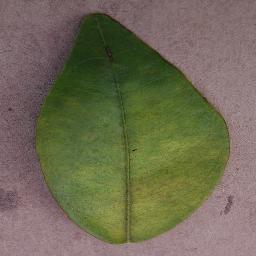
Label: Orange___Haunglongbing_(Citrus_greening)